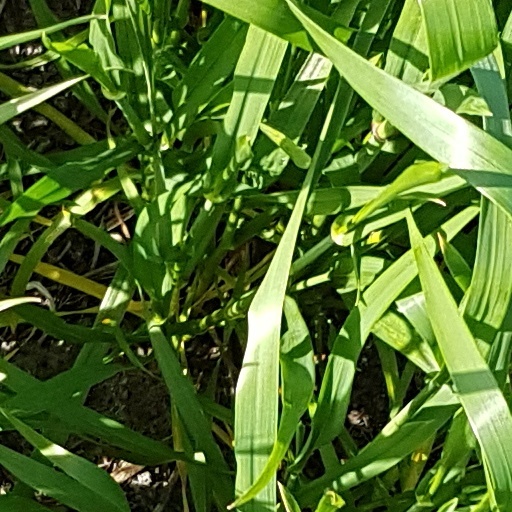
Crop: wheat